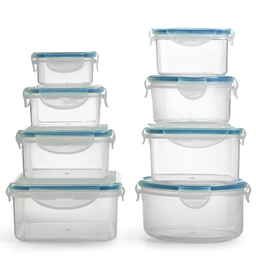
Label: plastic